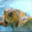
Label: turtle